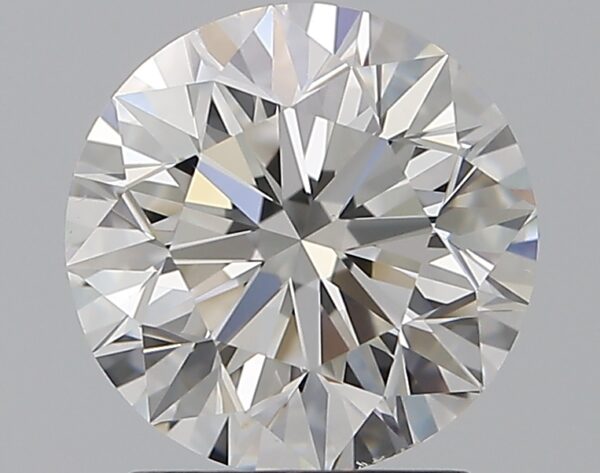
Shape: round
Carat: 1.7
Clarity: VS2
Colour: F
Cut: EX
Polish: EX
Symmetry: EX
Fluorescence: N
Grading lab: GIA
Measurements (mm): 7.54 x 7.59 x 4.81